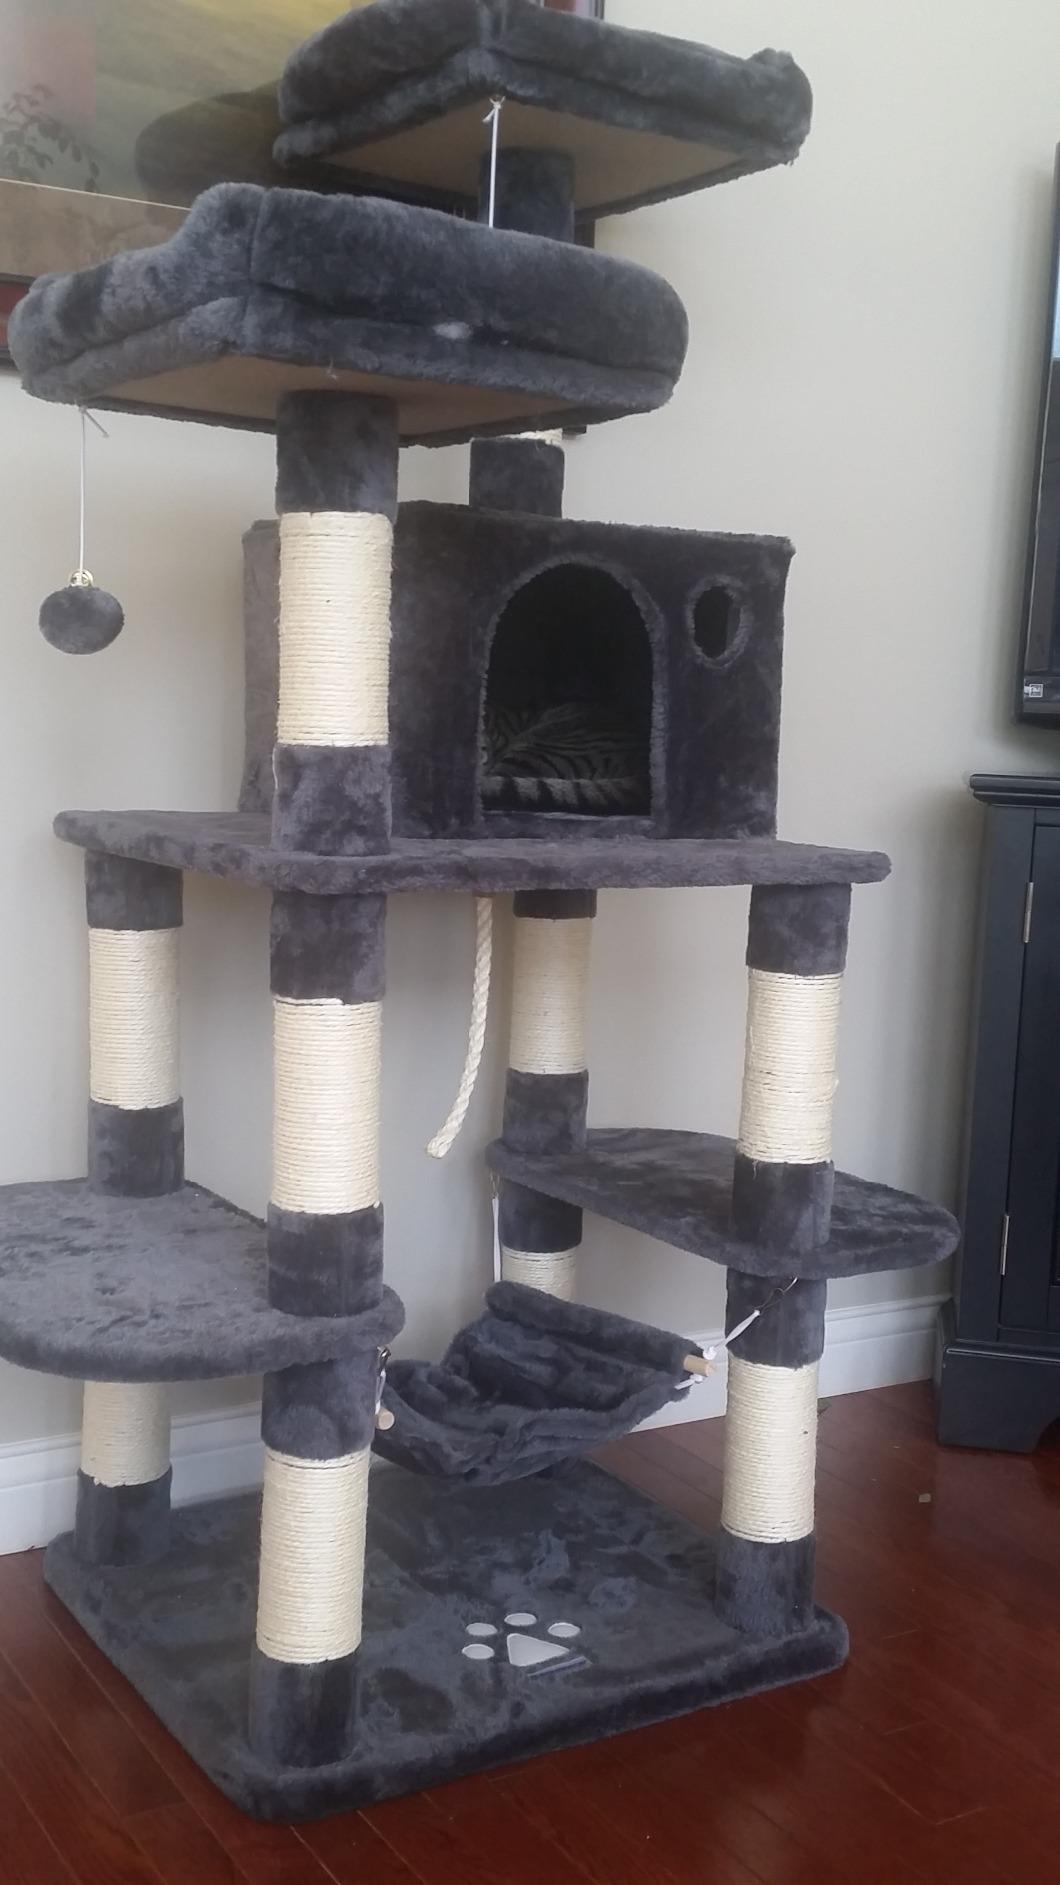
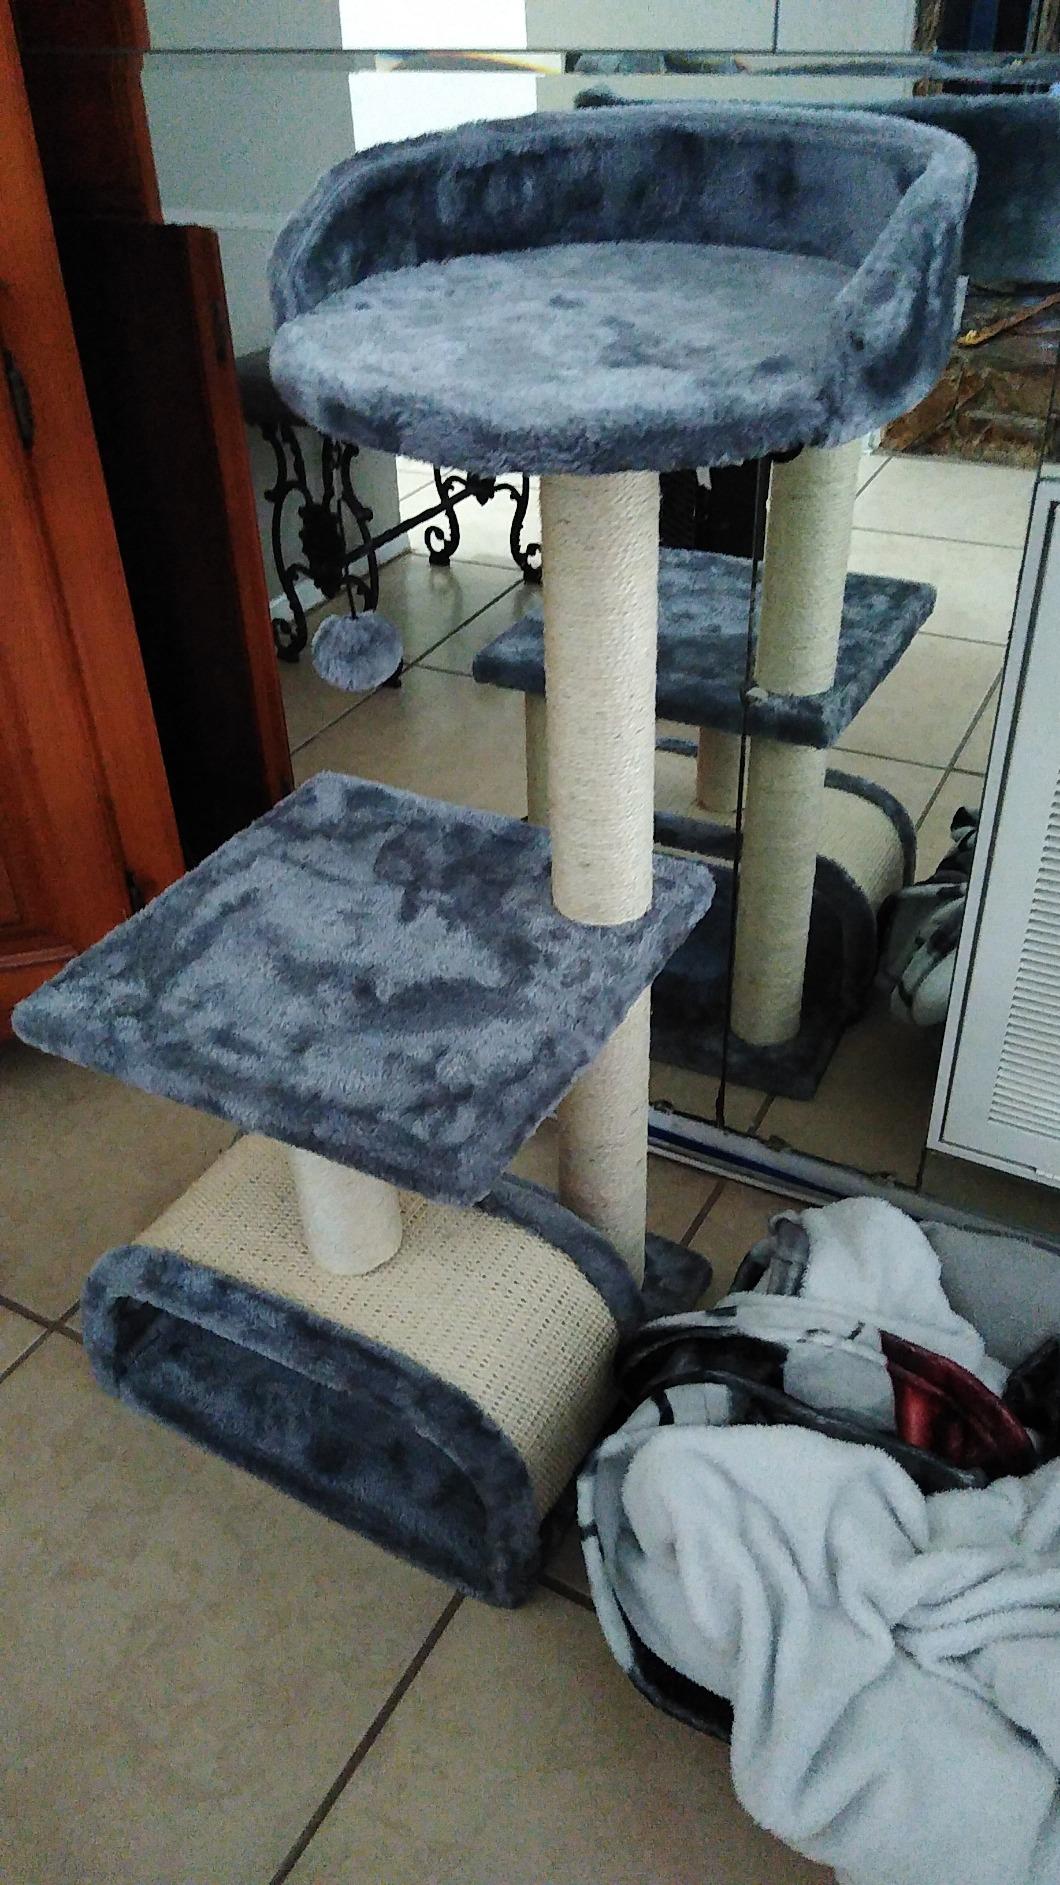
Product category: items_cat tree
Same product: no